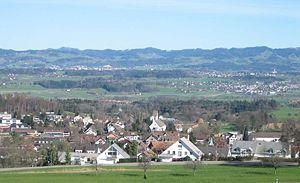
Egg est une commune suisse du canton de Zurich, située dans le district d'Uster.